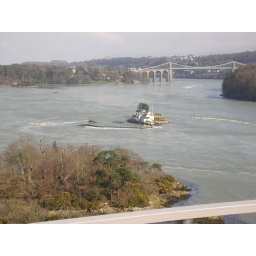
house in middle of river crossing into wales